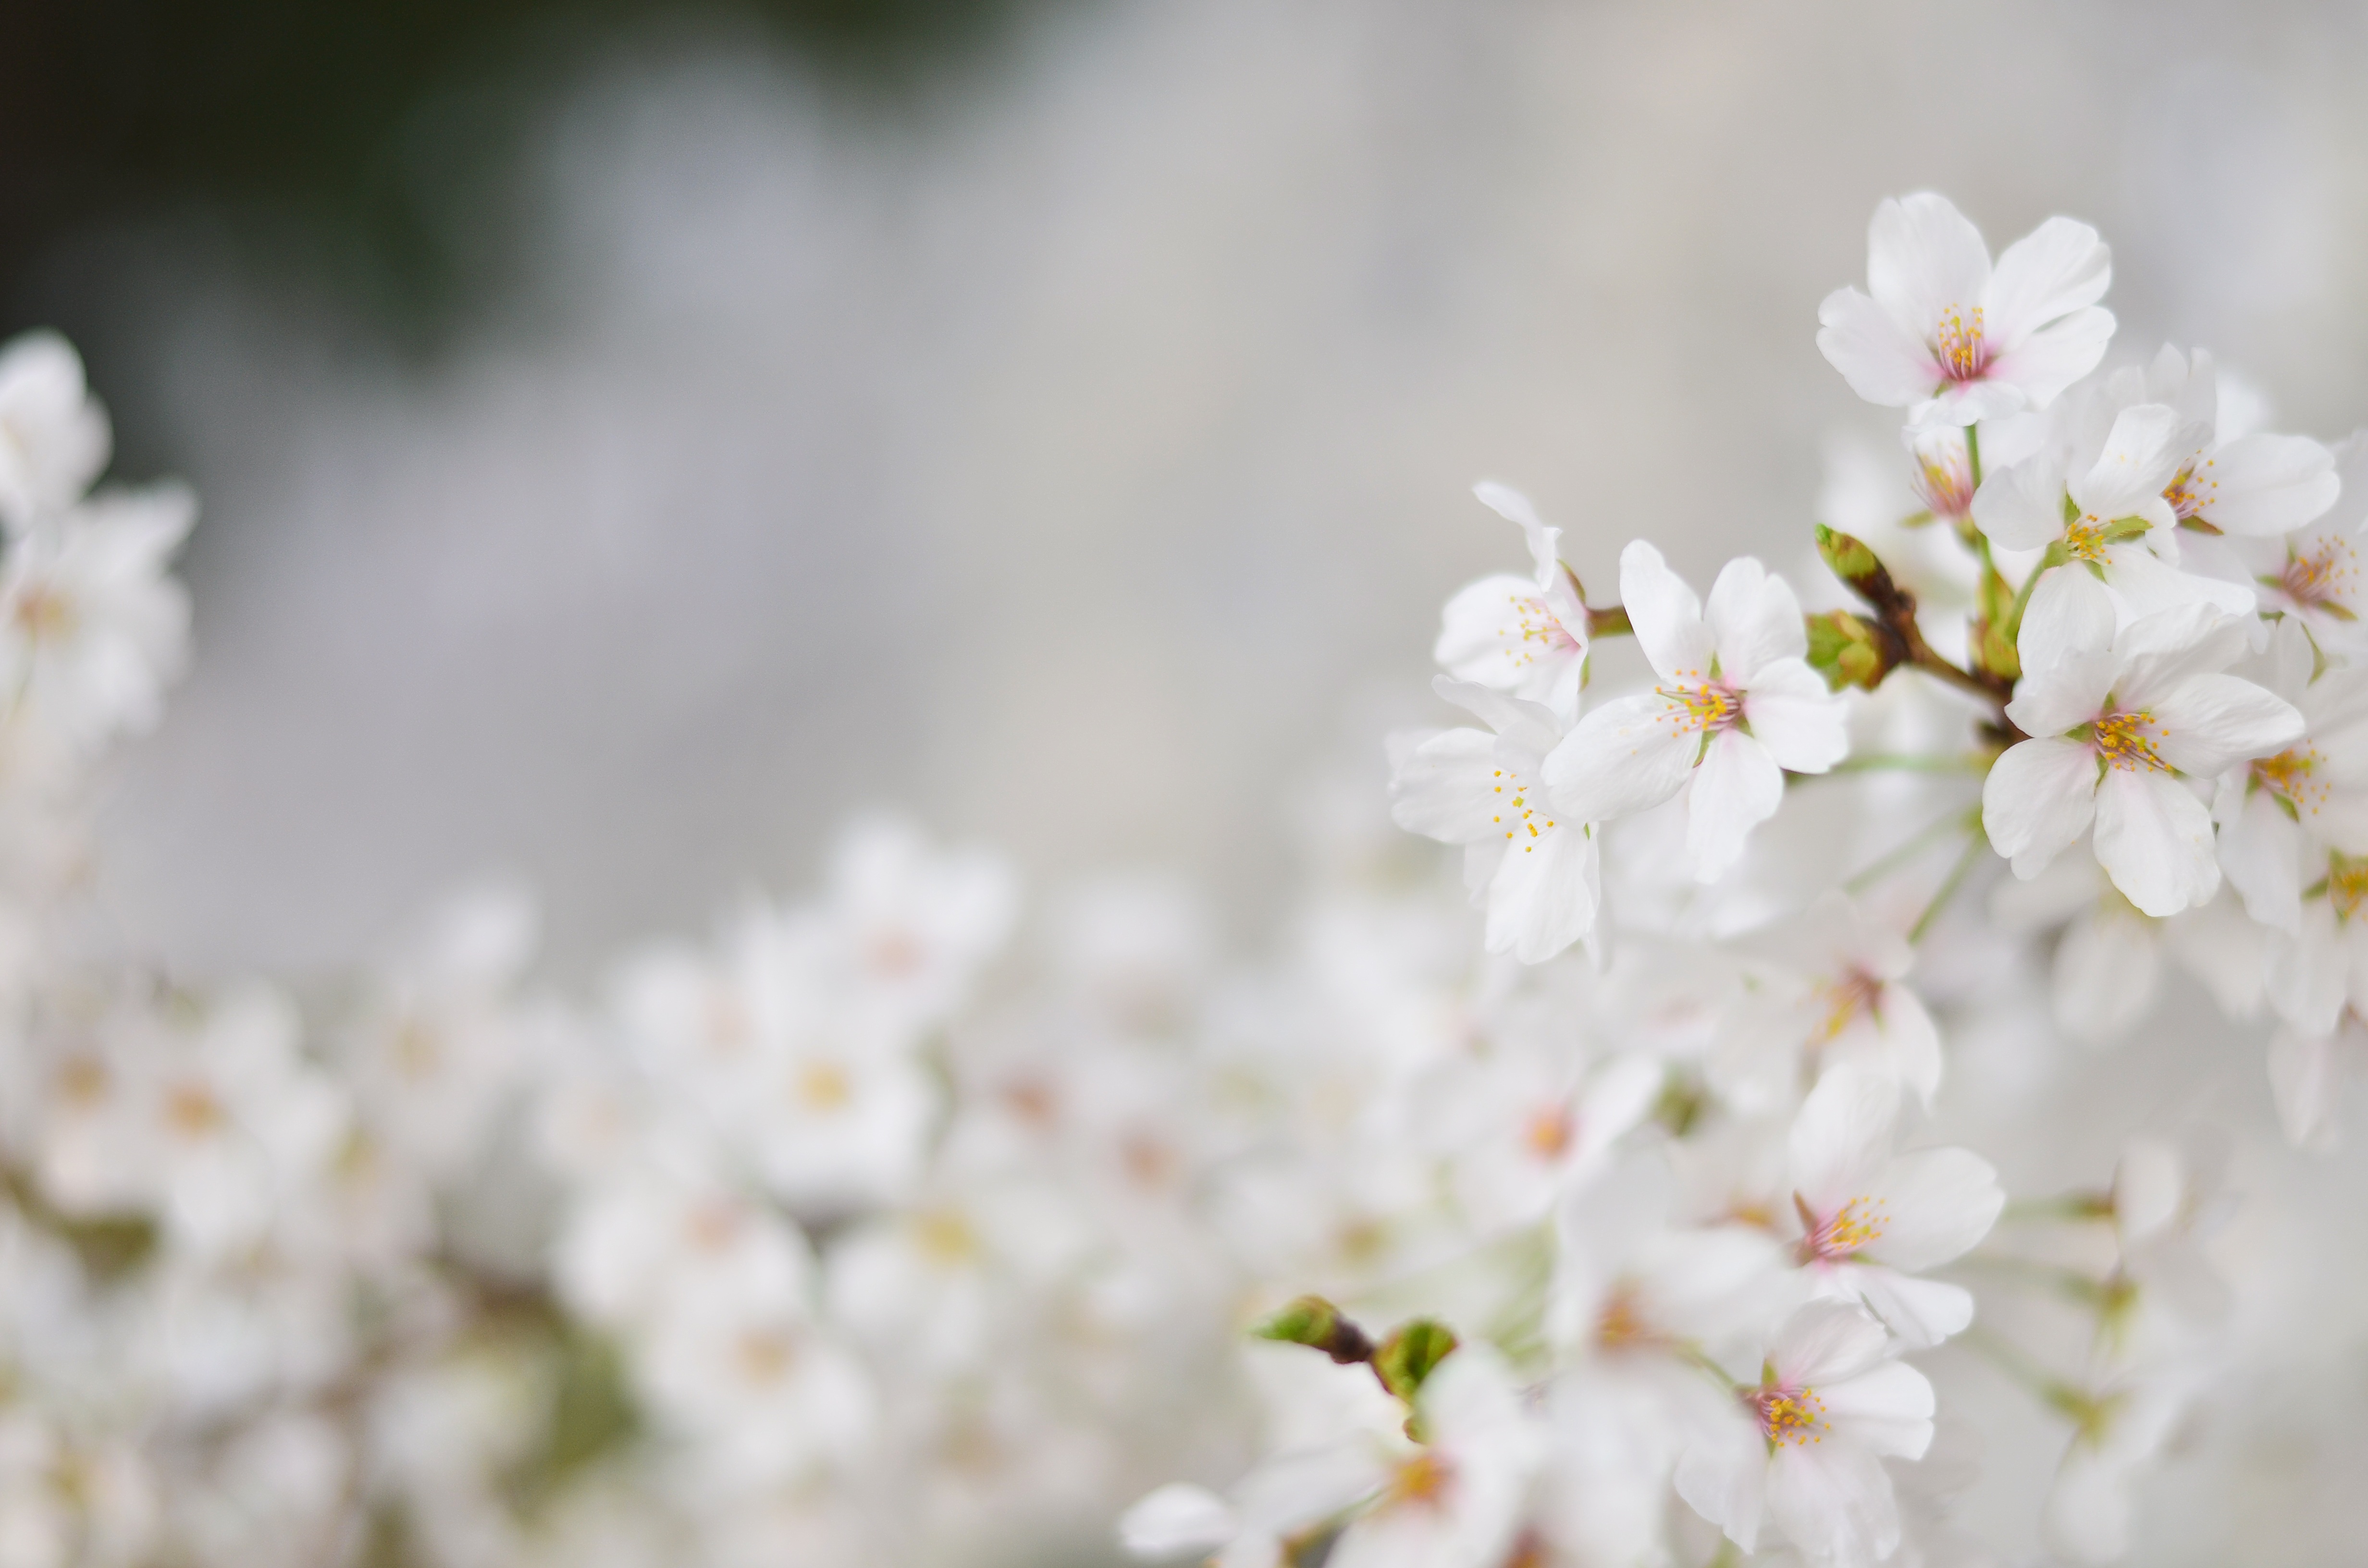
branch, blossom, plant, white, sunlight, flower, petal, love, spring, produce, pink, flora, season, cherry blossom, glitter, flowers, close up, beauty, april, sakura, crush, spring flowers, macro photography, out of focus